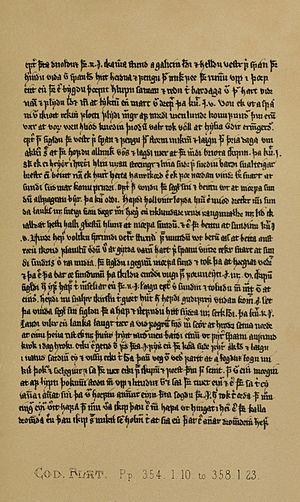
La Orkneyinga saga est un récit historique sur les Orcades, depuis leur conquête par le roi du Norvège au ixe siècle jusqu’aux années 1200 environ. La saga n’a « pas son pareil dans l’histoire sociale et littéraire de l’Écosse ».